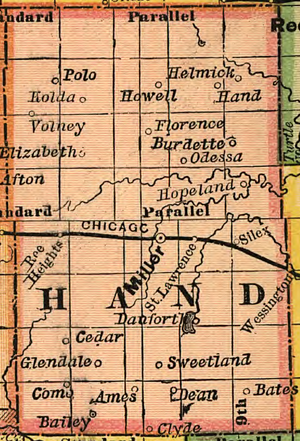
La ville de Miller est le siège du comté de Hand, dans l’État du Dakota du Sud, aux États-Unis. Lors du recensement de 2010, sa population s’élevait à 1 489 habitants. C’est également la ville la plus peuplée du comté.